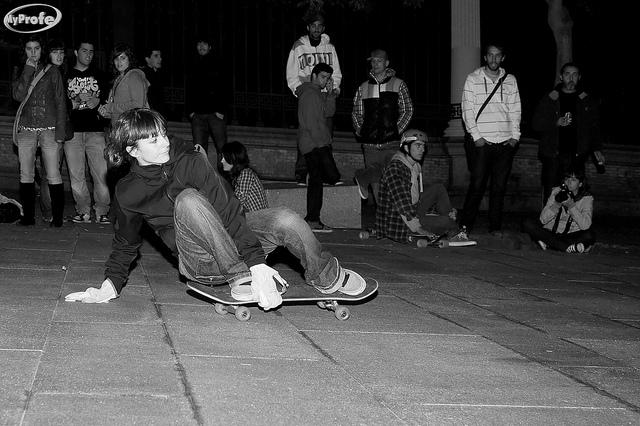
A boy doing skate boarding tricks on the sidewalk for others.